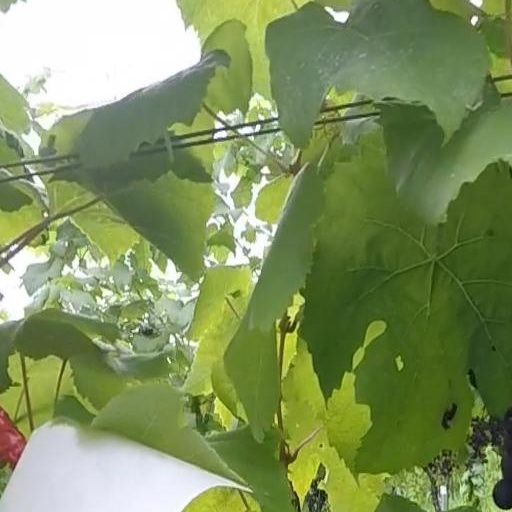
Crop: grape